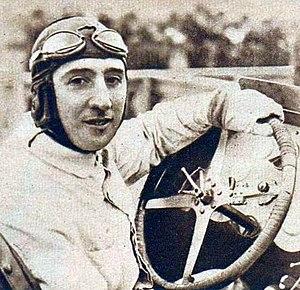
Antoine Mourre au milieu des années 1920, aux USA.
Antoine Mourre était un pilote automobile français, également constructeur automobile de 1921 à 1923 à Levallois-Perret et dans le 14e arrondissement de Paris.